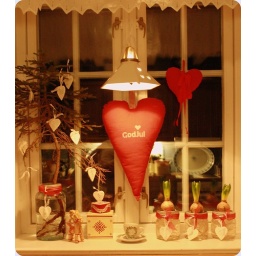
My kitchen window in December.